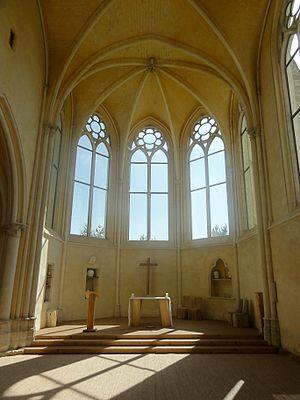
Intérieur de la chapelle, vue vers l'est.
Le prieuré Saint-Victor de Bray-sur-Aunette est un ancien prieuré de chanoines réguliers de saint Augustin, dépendant de l'abbaye Saint-Victor de Paris, et situé sur la commune de Rully, en France. Il a été fondé en 1249 par testament de Guillaume le Bouteiller, seigneur de Senlis. Un prieur et cinq moines sont installés en 1263, date présumée de l'achèvement de la chapelle. Vers 1650, le prieuré est dévasté par les troupes du maréchal de Turenne, puis réparé. Le dernier prieur meurt en 1773. La situation financière précaire de l'abbaye mère de Saint-Victor ne permet pas de le remplacer, et le domaine est loué à un bourgeois de Paris, avec l'obligation d'entretenir la chapelle. La vente comme bien national survient en 1791, et le prieuré devient définitivement une ferme. Les bâtiments conventuels sont démolis entre 1827 et 1836. Depuis lors, ne subsistent plus que la chapelle de style gothique rayonnant, qui est d'un grand intérêt architectural ; une cave ; un pigeonnier médiéval ; des éléments du mur de clôture avec le portail ; et des bâtiments des deux basses-cours datant de l'époque moderne.